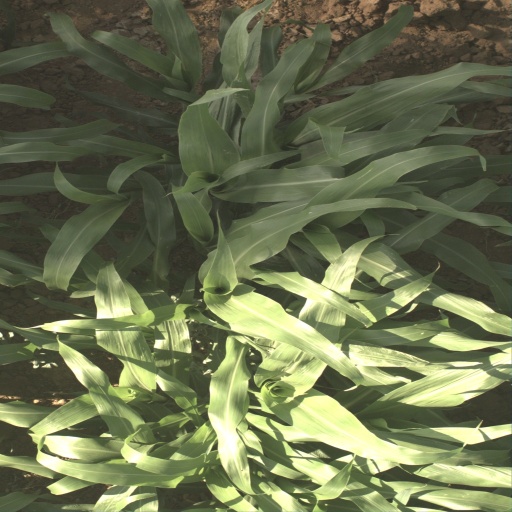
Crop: sorghum